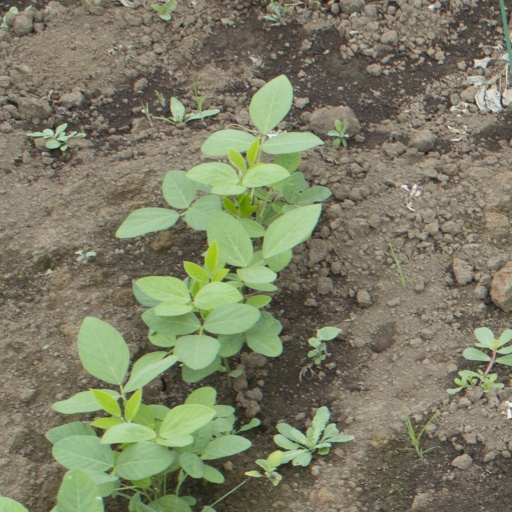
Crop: soybean